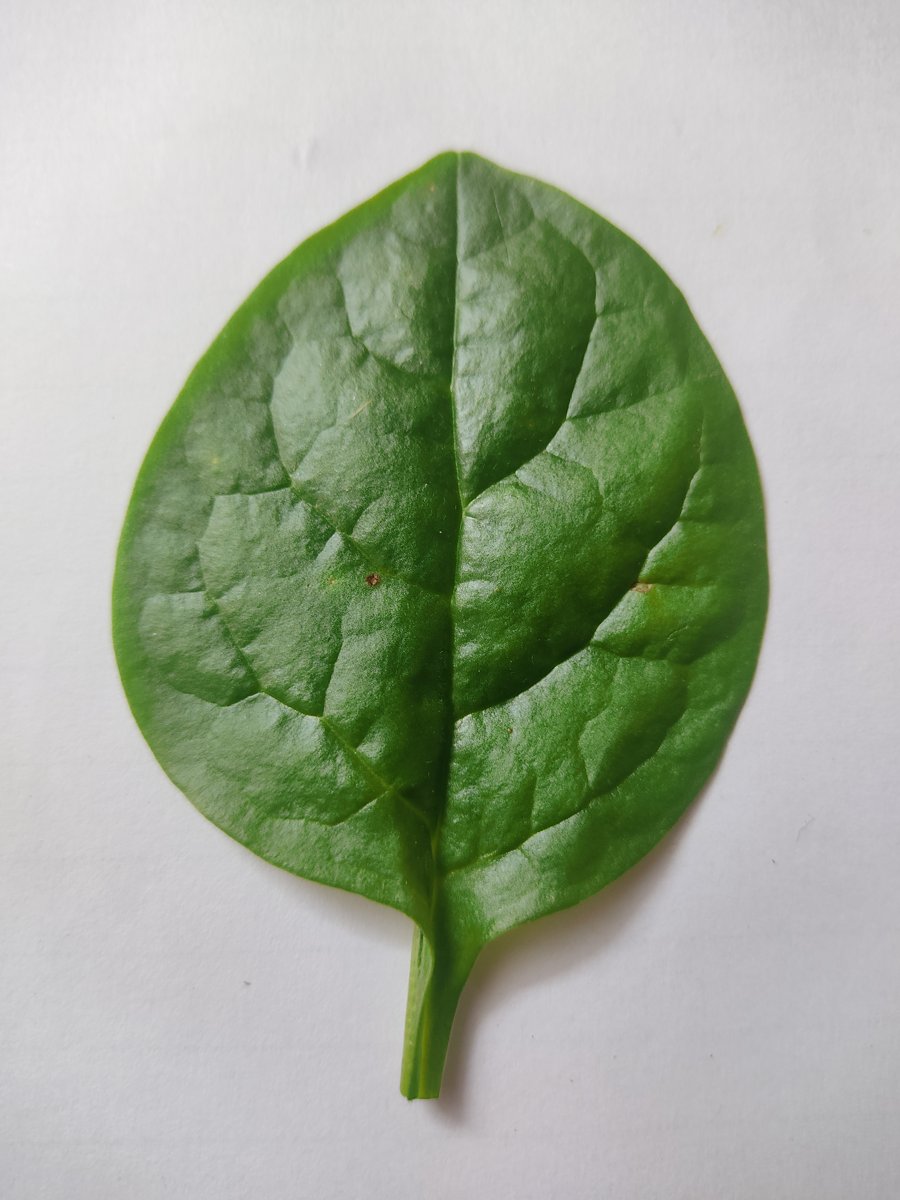
Label: Bacterial-Spot